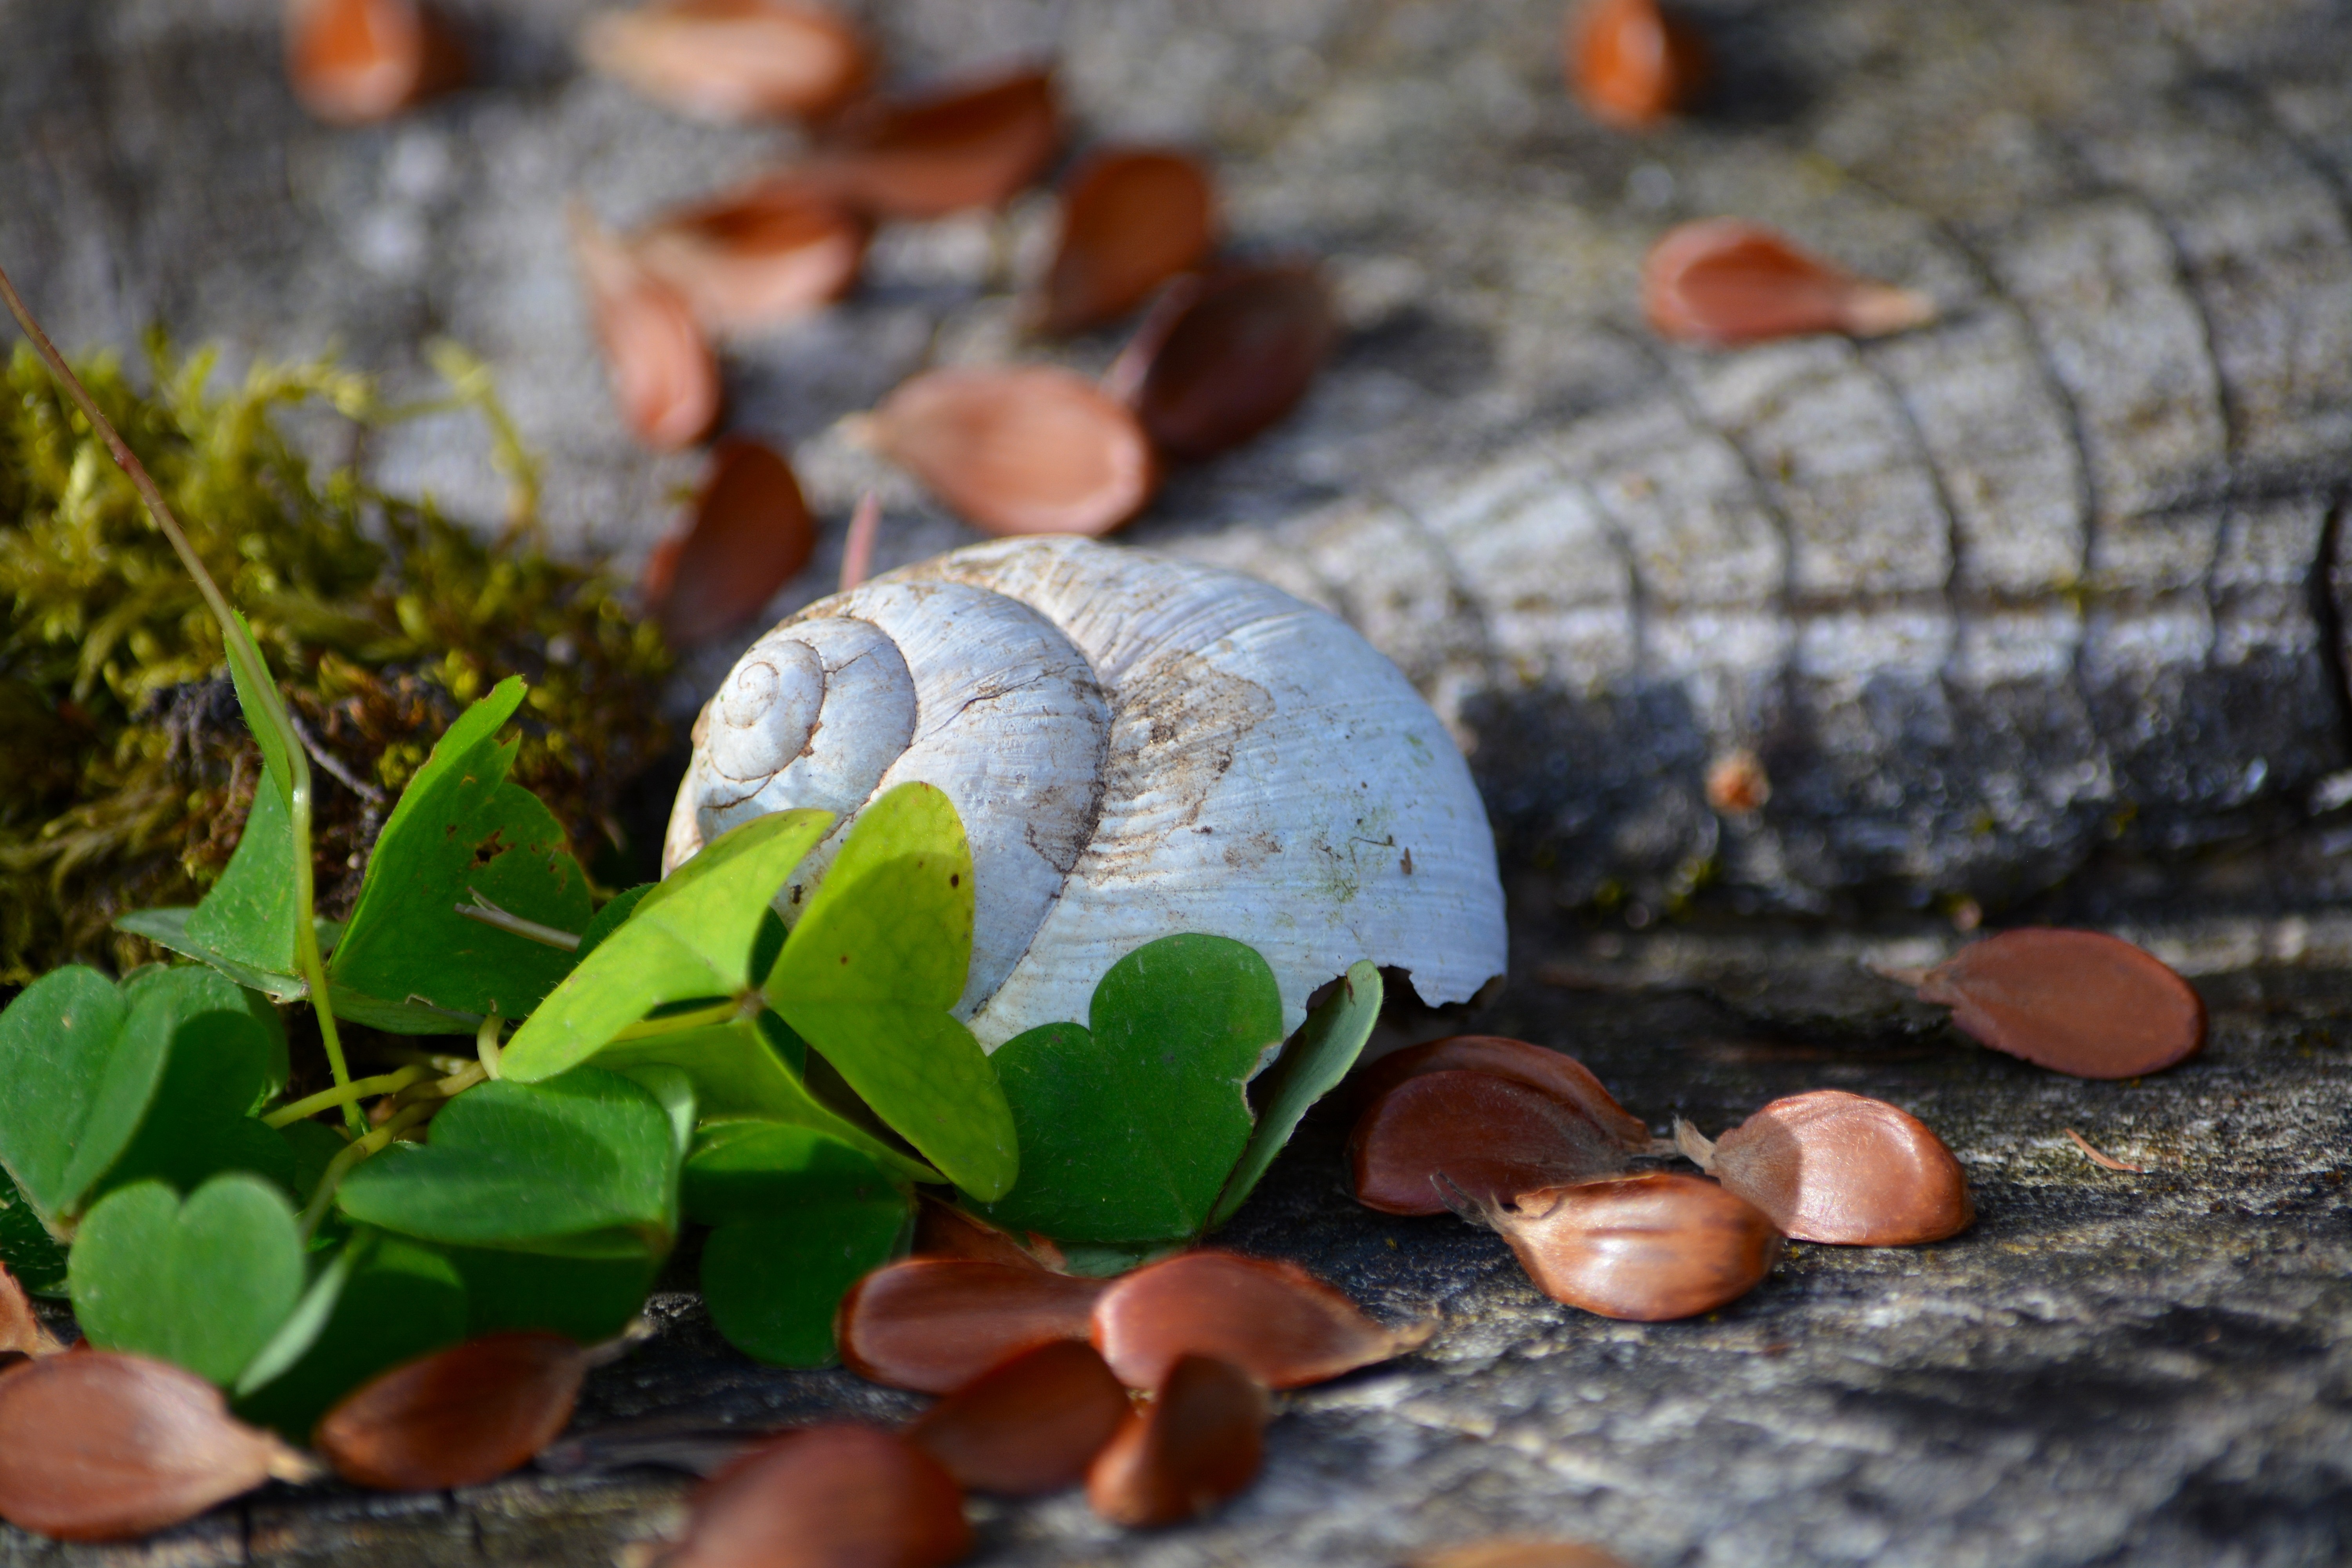
nature, rock, wood, leaf, flower, wildlife, autumn, reptile, flora, shell, macro photography, shamrocks